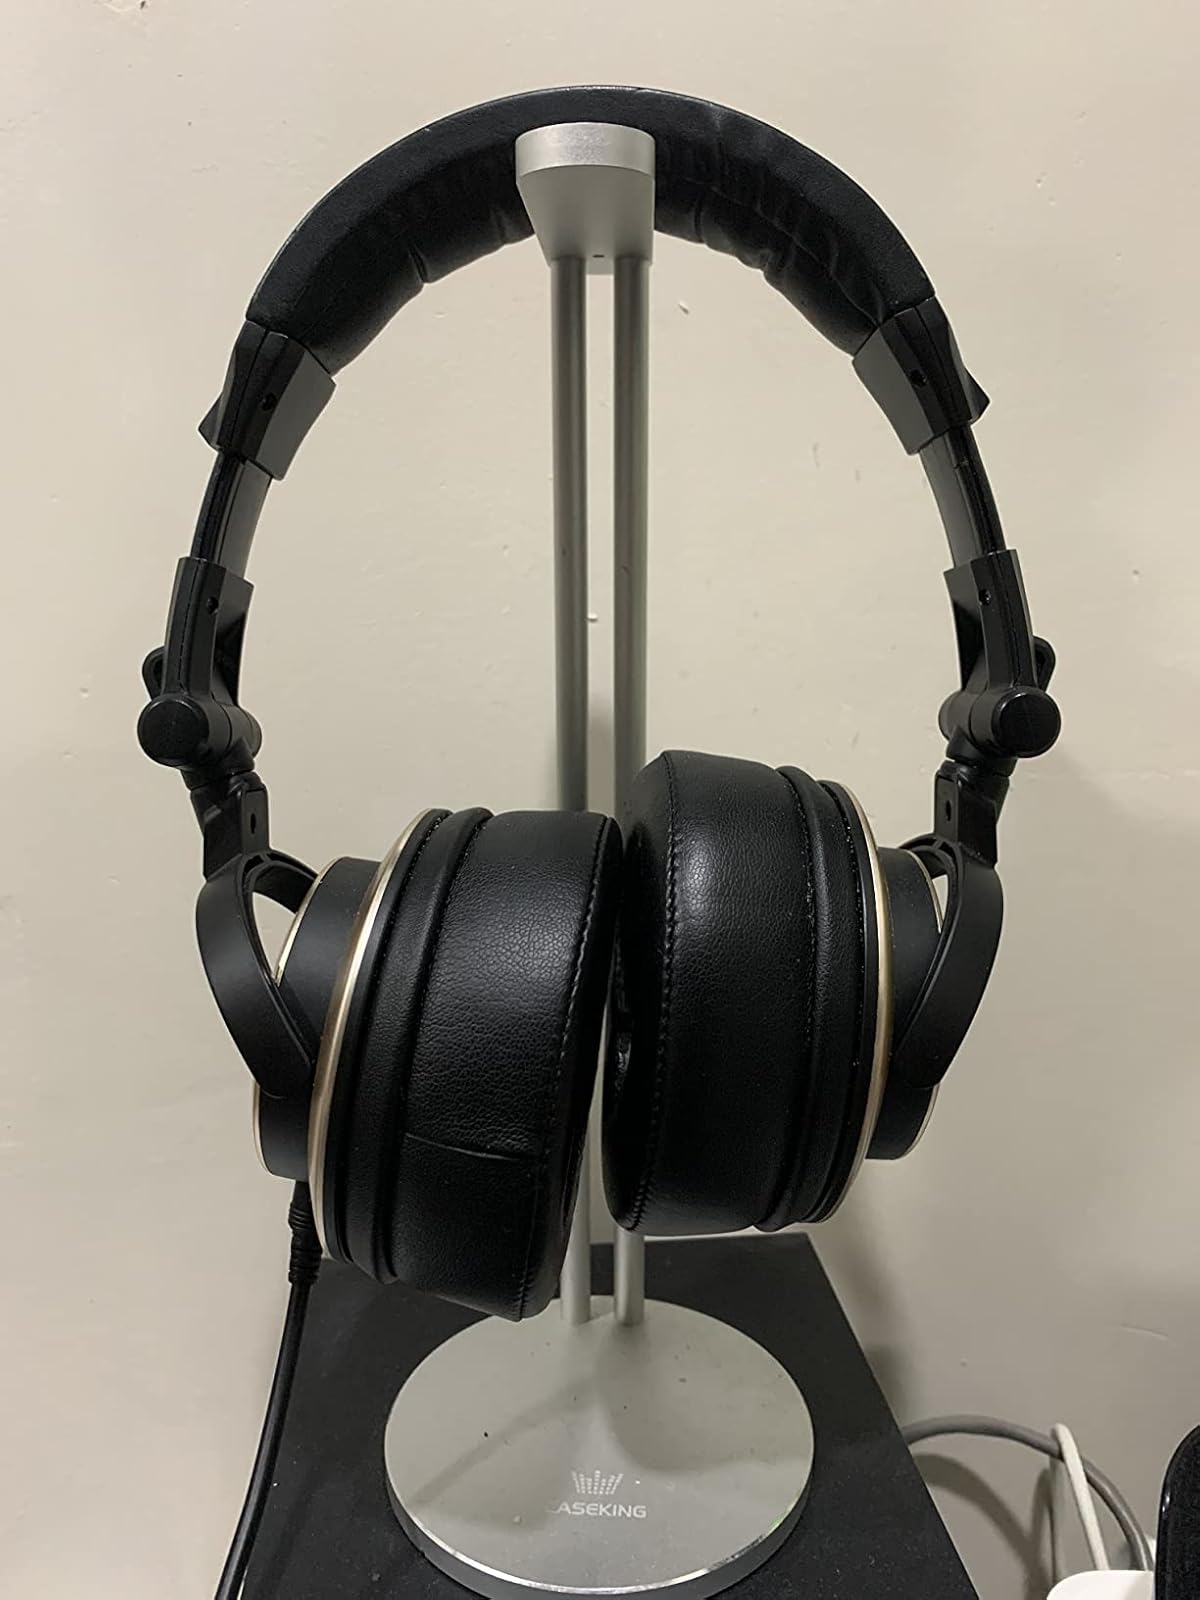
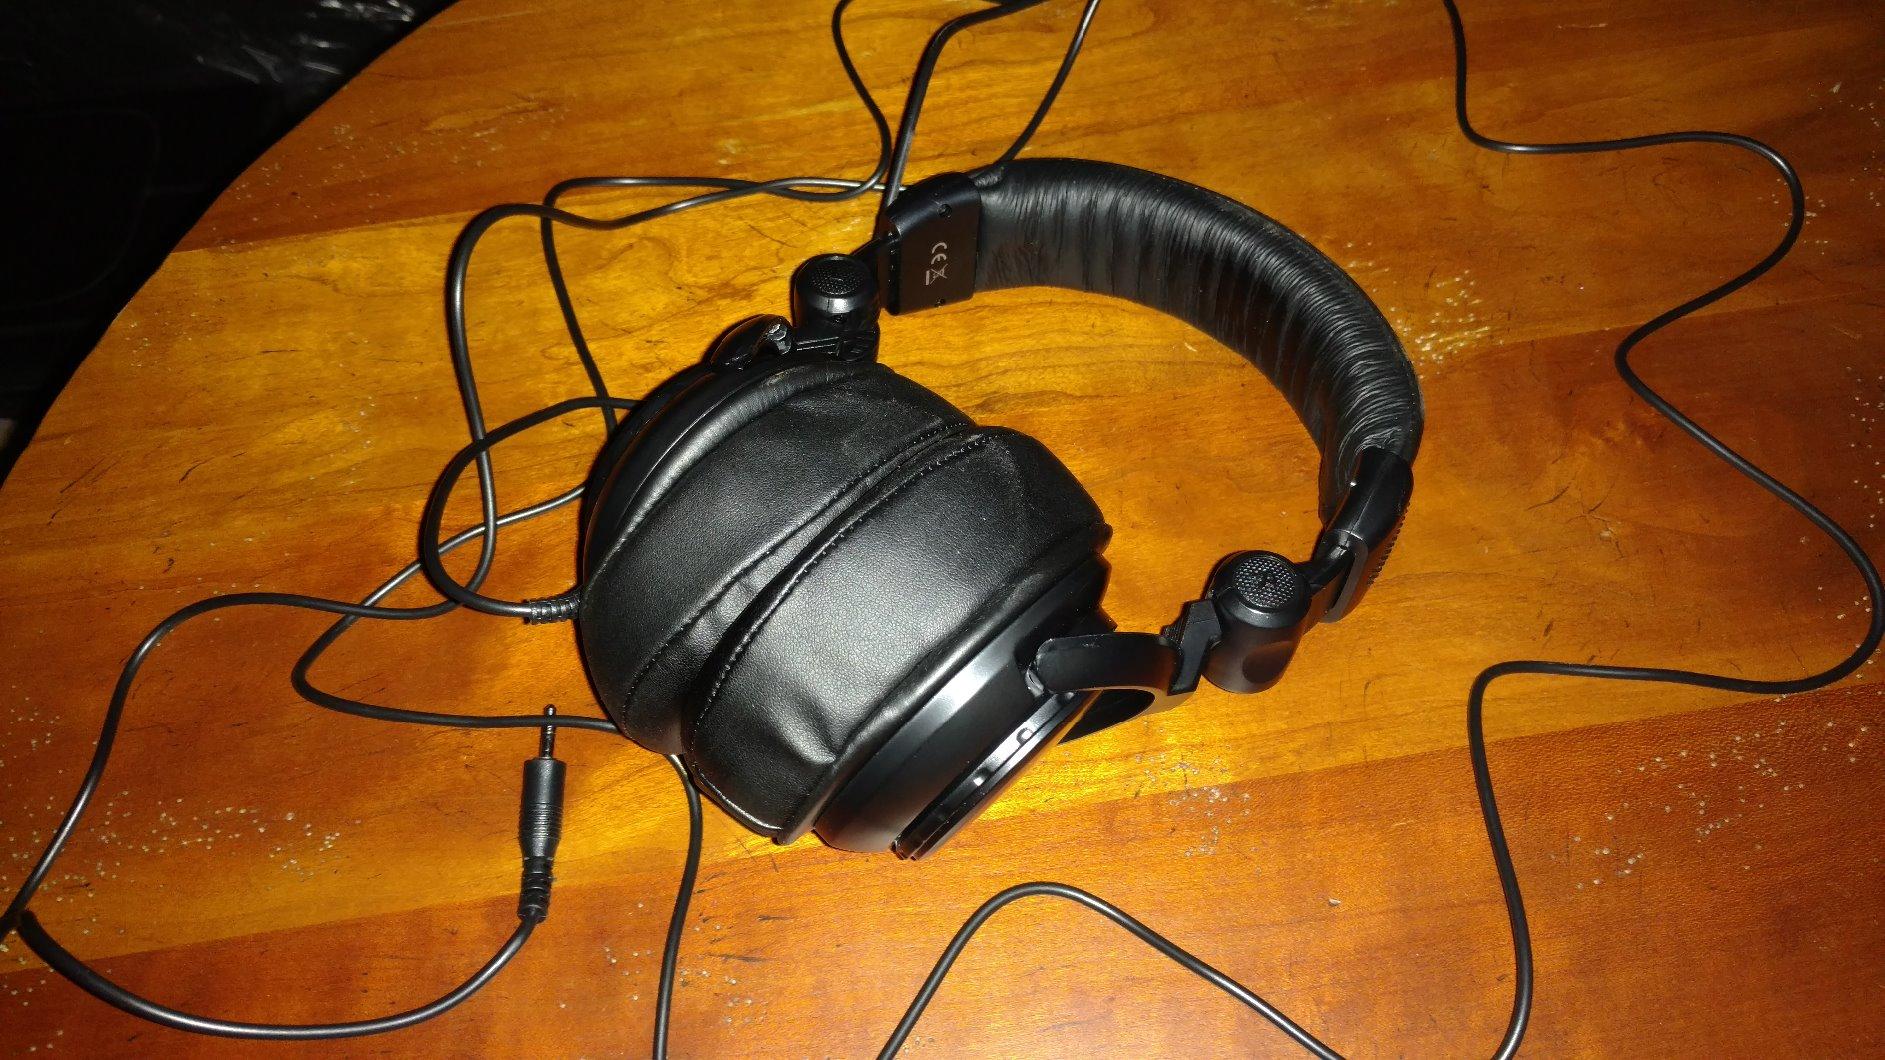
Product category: headphones
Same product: no